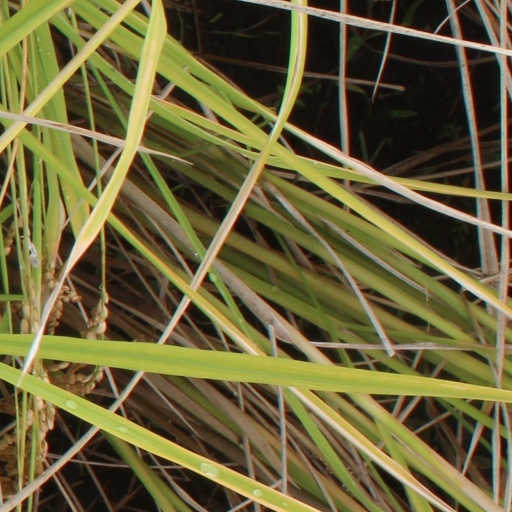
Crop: rice